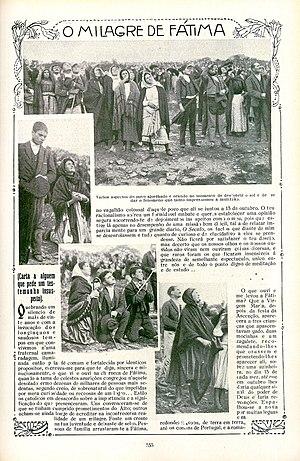
Les apparitions de Notre-Dame de Fátima désignent les six apparitions mariales de la Vierge Marie telles qu'elles ont eu lieu à Fátima, petit village du centre du Portugal, à six reprises au cours de l'année 1917 à trois enfants bergers. Ces apparitions, dont les messages prophétiques portent sur la prière et les fins dernières, ont d'abord été l'objet de méfiance, aussi bien de la part des autorités civiles que des autorités religieuses. Le « miracle du soleil », qui clôture le cycle des apparitions sera l'objet d'une vive émotion parmi la foule de 70 000 personnes rassemblées, et sera l'objet de nombreuses polémiques et publications.
Le Miracle du soleil, ou la danse du soleil, est le nom donné au phénomène céleste qui a été observé le 13 octobre 1917 à Fátima à midi, dans le cadre des apparitions mariales de Fátima par 40 000 à 50 000 personnes, pendant environ 10 minutes à Cova da Iria, près de Fátima, au Portugal. Trois mois plus tôt, la date et le lieu de ce miracle avaient été annoncés par les pastoureaux de Fátima, sans connaître pour autant sa nature même. Ce phénomène, couvert par la presse et même un photographe professionnel a donné lieu à de multiples articles de journaux durant des semaines.